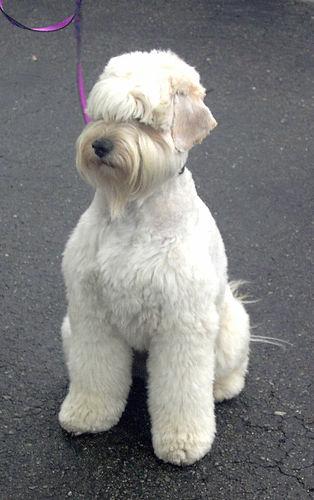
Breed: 235-n000090-soft_coated_wheaten_terrier